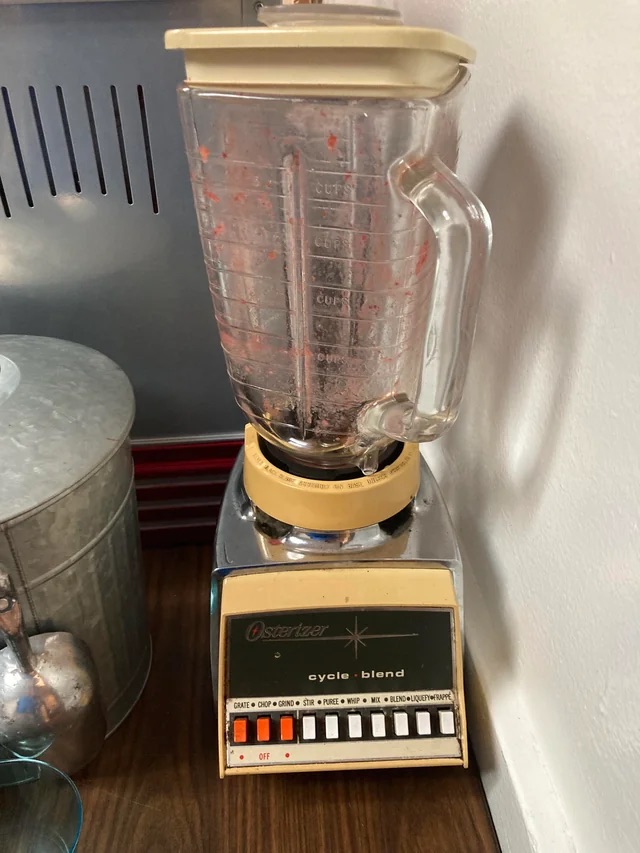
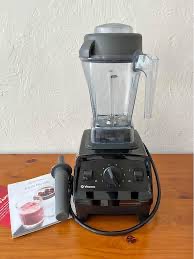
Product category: items_blender
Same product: no